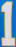
Number: 1